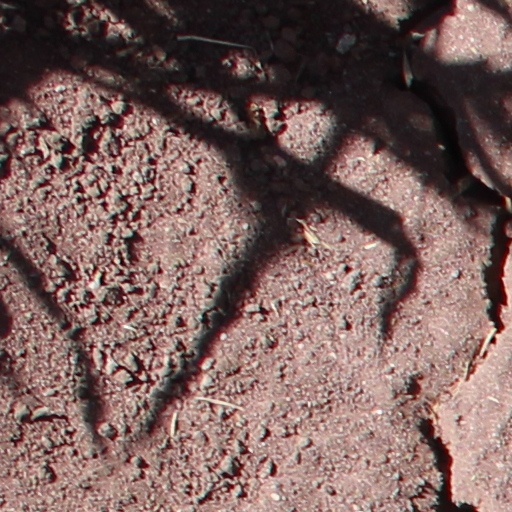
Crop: wheat